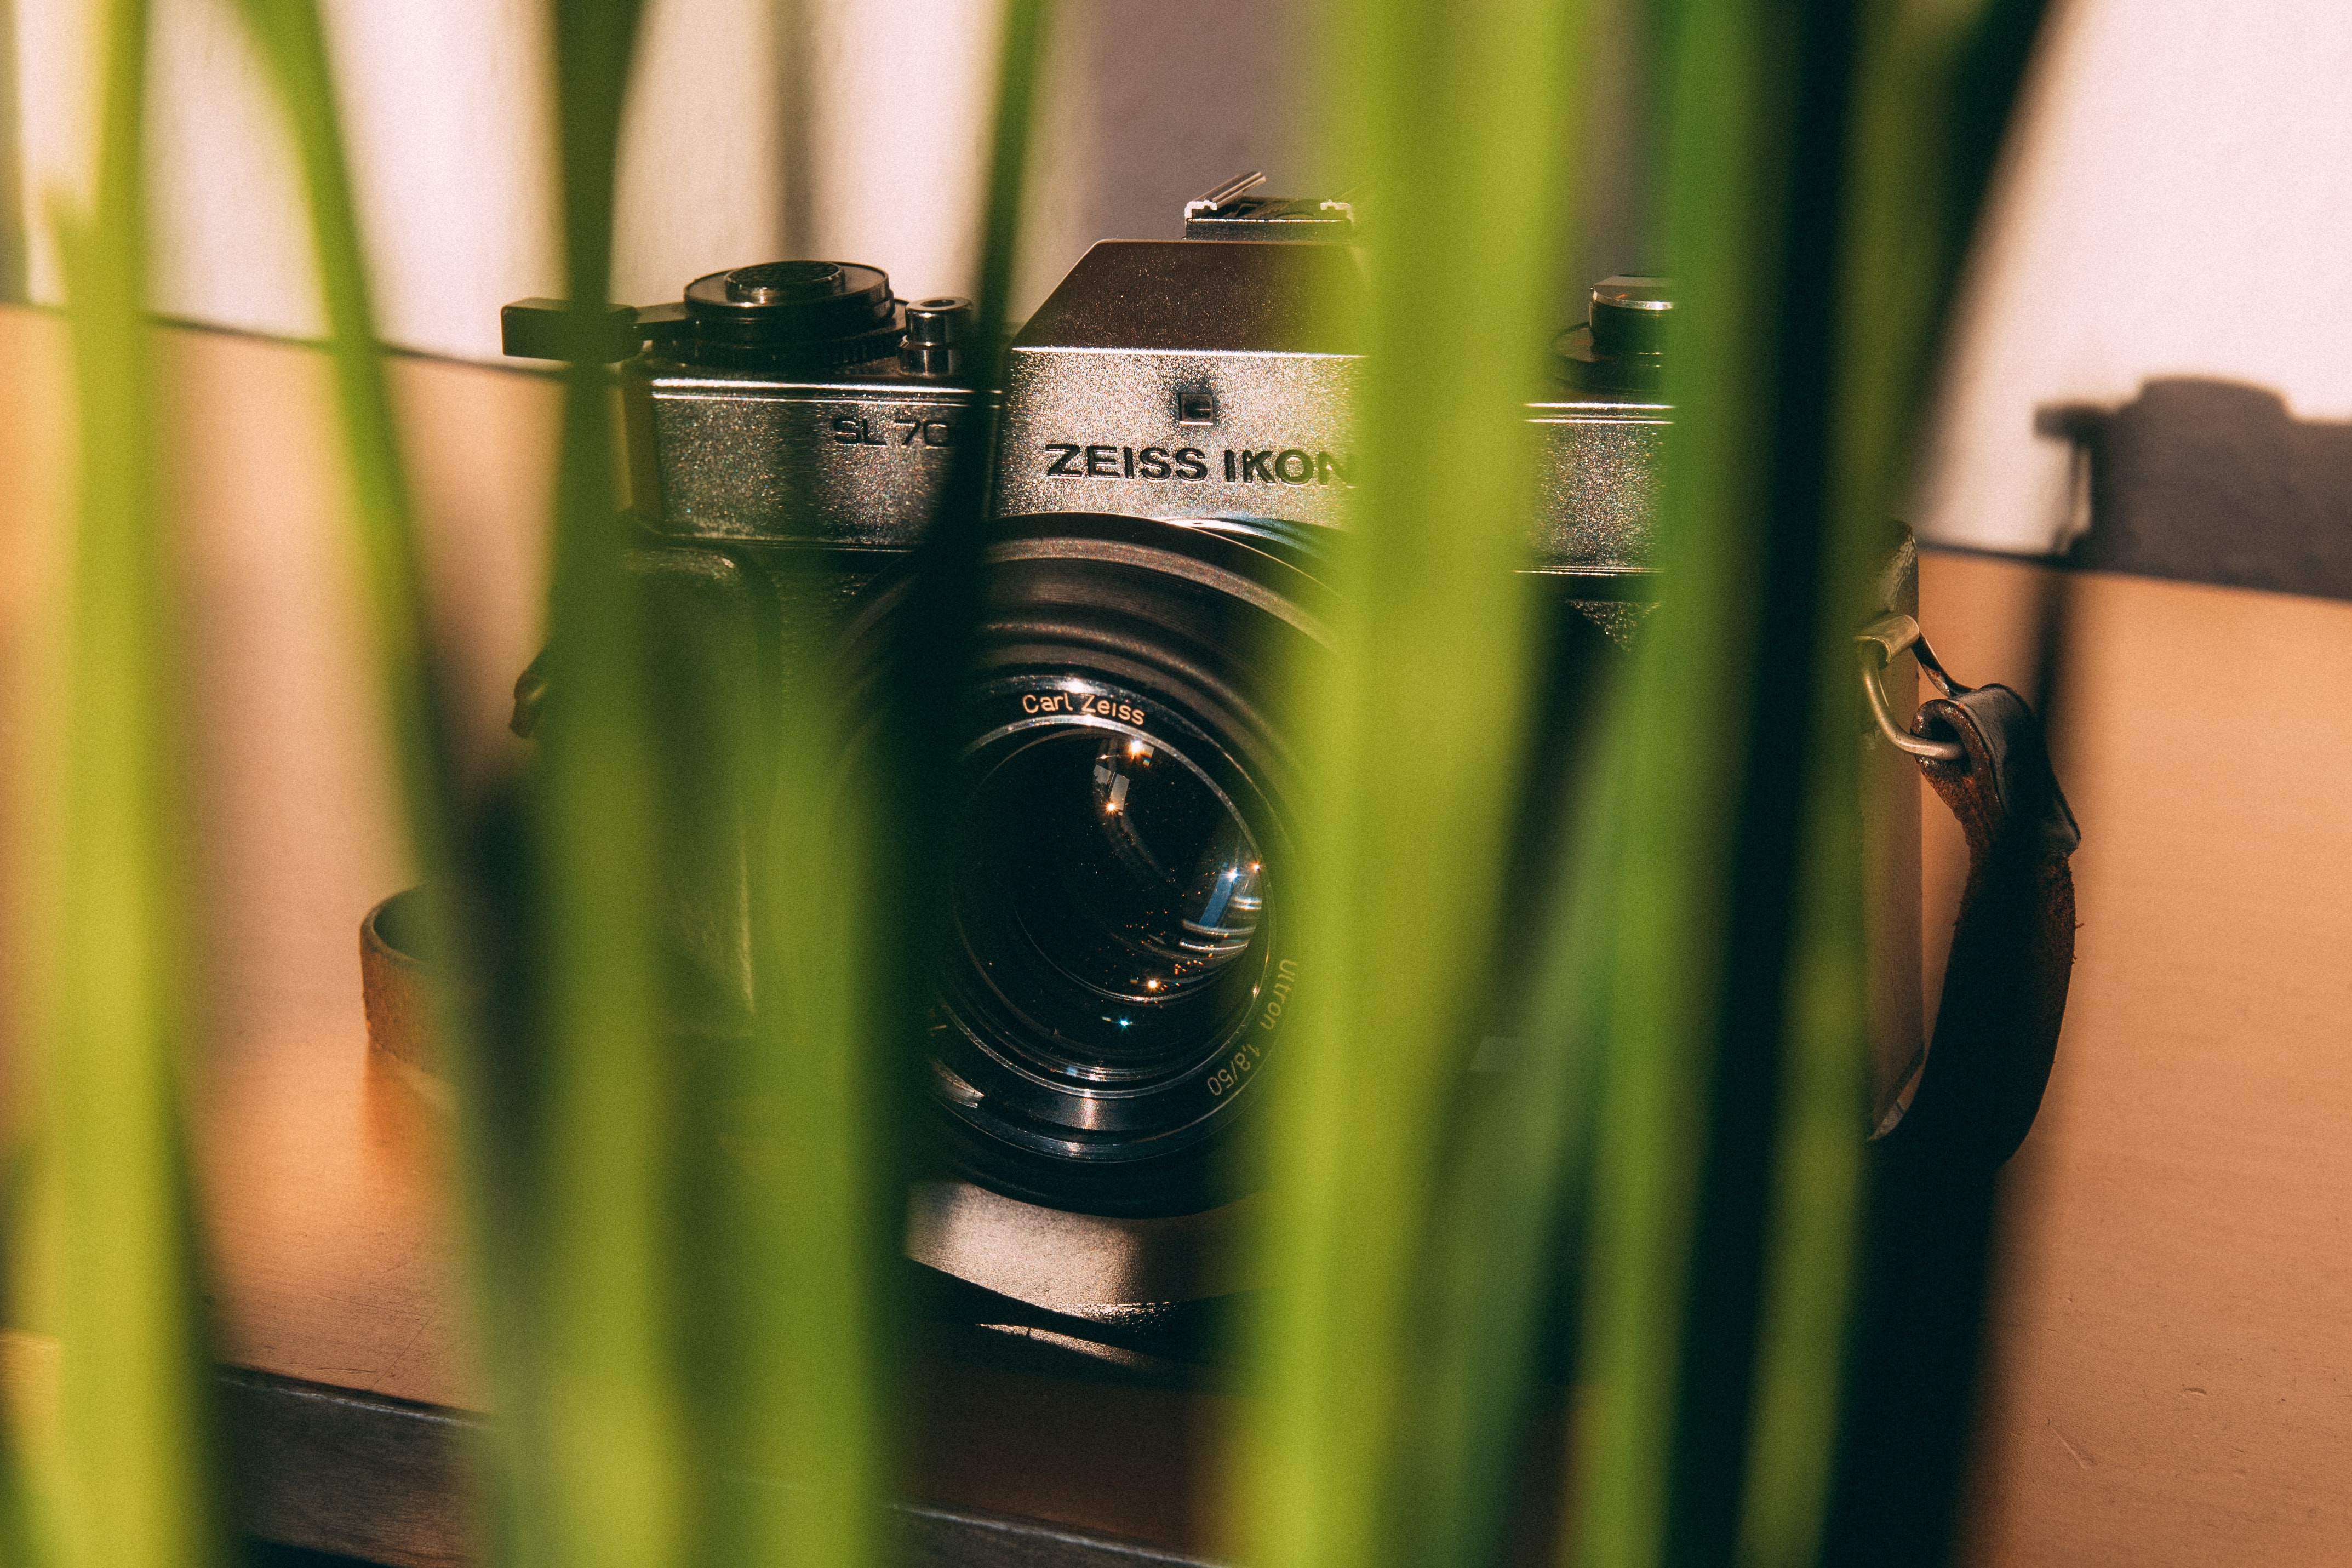
green, plant